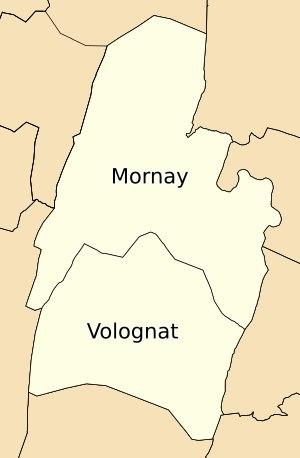
Nurieux-Volognat est une commune française, située dans le département de l'Ain en région Auvergne-Rhône-Alpes. La commune a été créée en 1973 par fusion entre Mornay et Volognat.
Mornay est une ancienne commune française du département de l'Ain. Le 1ᵉʳ mars 1973, la commune fusionne avec Volognat pour donner la commune de Nurieux-Volognat.